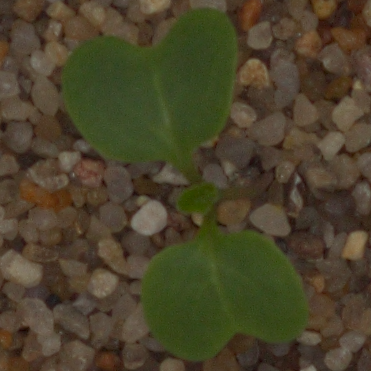
Label: charlock